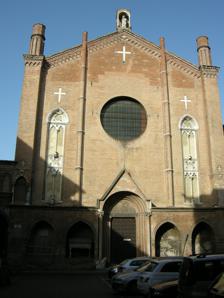
Building: San Giacomo Maggiore, Bologna
Country: Italy
Year built: 1344
Church in Italy 44°29′44.01″N 11°20′56.05″E / 44.4955583°N 11.3489028°E / 44.4955583; 11.3489028 Basilica of San Giacomo Maggiore Religion Affiliation Roman Catholic Province Archdiocese of Bologna Ecclesiastical or organizational status Minor basilica Leadership The Rev. Father Domenico Vittorini, O.S.A. Year consecrated 1344 Location Location Via Zamboni 15, Bologna (BO), Italy Architecture Style Romanesque - Gothic Groundbreaking 1267 Completed 1315 Materials Istrian stone The Basilica of San Giacomo Maggiore is an historic Roman Catholic church in Bologna , region of Emilia Romagna , Italy, serving a monastery of Augustinian friars . It was built starting in 1267 and houses, among the rest, the Bentivoglio Chapel, featuring numerous Renaissance artworks. History A community of hermits founded by the Blessed John the Good of Modena had established itself near the walls of Bologna, along the Savena river, as early as 1247. They founded a monastery with its church, dedicated to St. James the Greater ( Italian : San Giacomo Maggiore ). The hermits were merged in 1256 by the pope with other eremitical communities of the region to form the Order of Hermits of St. Augustine , with one of their number being elected the first Prior General of the new Order. As they then needed a larger religious complex within the walls, in 1267 construction was undertaken of the new church in the present location. The edifice was finished in 1315, but its consecration took place in 1344, with the completion of the apse section. The church, built in sober Romanesque style (with some Gothic elements such as the ogival windows), had a single nave with visible trusses and ended with a polygonal apse-chapel and two square chapel. In the 15th century the Bentivoglio family built their family chapel in the church (1463–1468), and also added a long portico on the Via San Donato (1477–1481). Across the church is the flank of the 1560 Palazzo Malvezzi de' Medici, Bologna . In 1471 the bell tower was raised and, from 1483 to 1498, the interior was largely renovated with a new cover and a dome. New chapels were created in the side walls, which were eventually decorated with Renaissance and Baroque altars and paintings. The Augustinian friars were expelled during the French occupation in the early 19th century. They returned in 1824, although part of the monastery remained a music school, now the Conservatorio Giovanni Battista Martini . With the anti-clerical laws again suppressing religious orders legislated by the new Kingdom of Italy , the friars gave up the monastery, keeping only possession of the church. Description Apse and bell tower. Exterior The facade is the  oldest part of the church, with its late-Romanesque proportions. The decorations in Istrian stone on the ogival windows, in Venetian style, were added by Lombardy masters in 1295. The four funerary cells were added in the early 14th century, shortly after those in the portico, which date to the 13th century and had frescoes (now inside the church); the original entrance protyrus was modified in the same period. The Triumph over Death by Lorenzo Costa the Elder (1490). The portico, traditionally attributed to Tommaso Filippi , had 36 Corinthian columns. The entablature has a frieze. The portico also gives access to two cloisters, one from the 15th and another the 16th century. The complex is bounded by the only surviving section of Bologna's 11th-century walls. Next to them is the Oratory of Santa Cecilia within the monastery cloister . The oratory includes frescoed panels by the Renaissance painters Francesco Francia , Lorenzo Costa , and Amico Aspertini . The 15th-century portico built by the Bentivoglio family and the bell tower. The church has a Renaissance dome designed by Antonio Morandi . Interior The interior has Renaissance and Baroque decorations. The vaults have frescoes executed in 1495 by Francia and Lorenzo Costa 's workshops. There are numerous chapels: the main ones include the Poggi Chapel, with artworks by Pellegrino Tibaldi , and the Bentivoglio Chapel. Bentivoglio Chapel This element of the basilica was designed by Pagno di Lapo Portigiani (1463–1468). It has a majolica pavement by the Della Robbia workshop (1498), with traces of the Bentivoglio coat of arms. The painted decoration was executed by Lorenzo Costa the Elder, and includes the Bentivoglio Altarpiece . The altarpiece is by Francesco Raibolini (c. 1494). The tomb of Anton Galeazzo Bentivoglio was sculpted by Jacopo della Quercia in 1438. Poggi Chapel This chapel was built by Cardinal Giovanni Poggi (1493–1556), a native of the city, who is buried in it. Poggi met Pellegrino Tibaldi , also a native of Bologna, after the painter had moved to Rome in 1547, and later commissioned him to paint the Palazzo Poggi in their hometown. Tibaldi returned to the city in 1555 and painted frescoes for the cardinal in both his palace and the family chapel. This work is considered Tibaldi's masterpiece. In this chapel there are two portraits by Tibaldi of the cardinal, one on each side of the altar. The one on the left shows him as papal nuncio to Spain, while the one on the right shows him later in his career, as a cardinal. Other Other artworks include Polyptych of the Holy Cross Relic by Paolo Veneziano , a Virgin in Glory by Bartolomeo Cesi (late 16th century), and an early 15th-century late Gothic crucifix in the Malvezzi Chapel. Notes